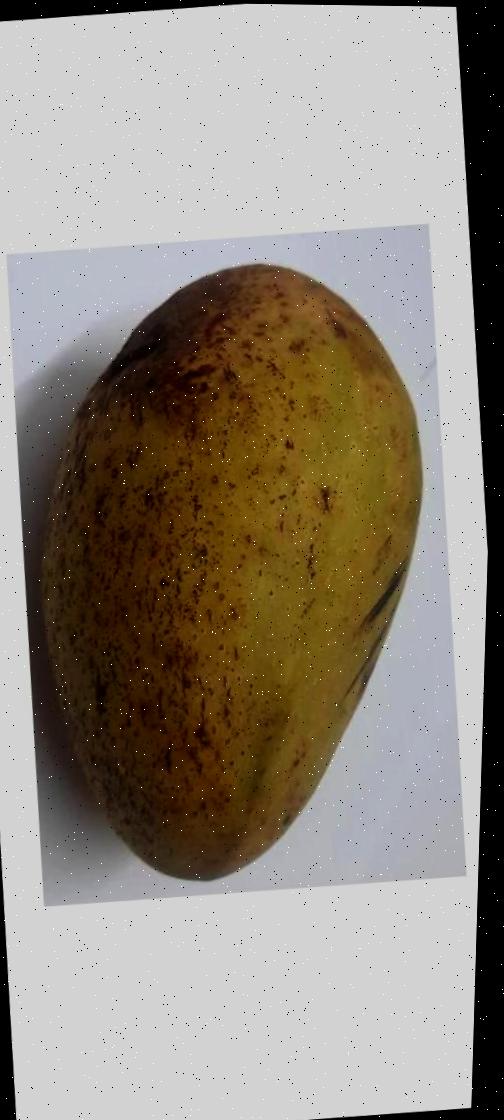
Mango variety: Ashshina Classic